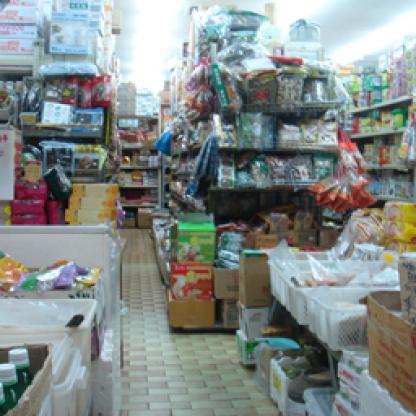
Scene: Indoor